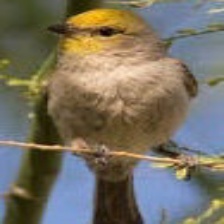
Species: VERDIN
Scientific name: AURIPARUS FLAVICEPS